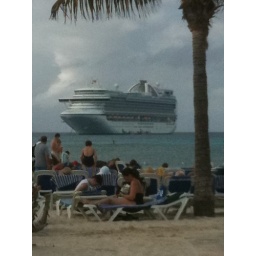
pic from the beach looking at the boat , we were tendered in